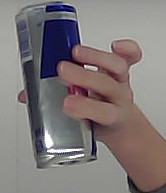
Product: redbull_energydrink